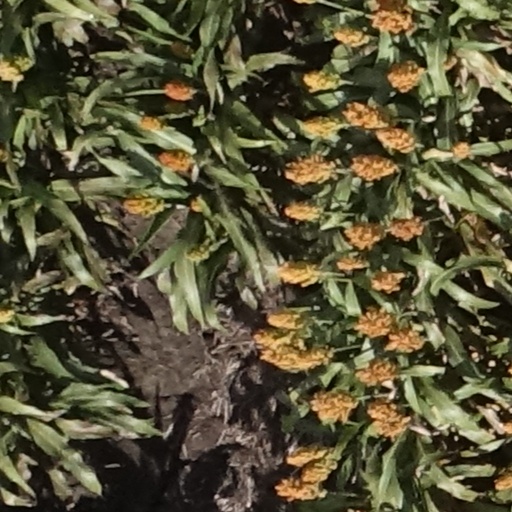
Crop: sorghum